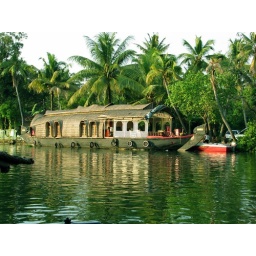
A house boat in Kumarakom